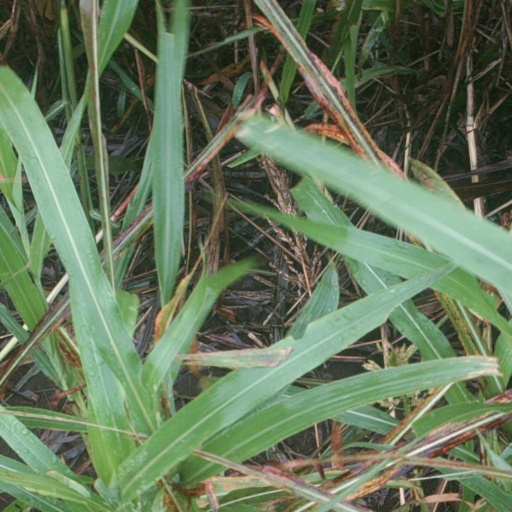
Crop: sorghum